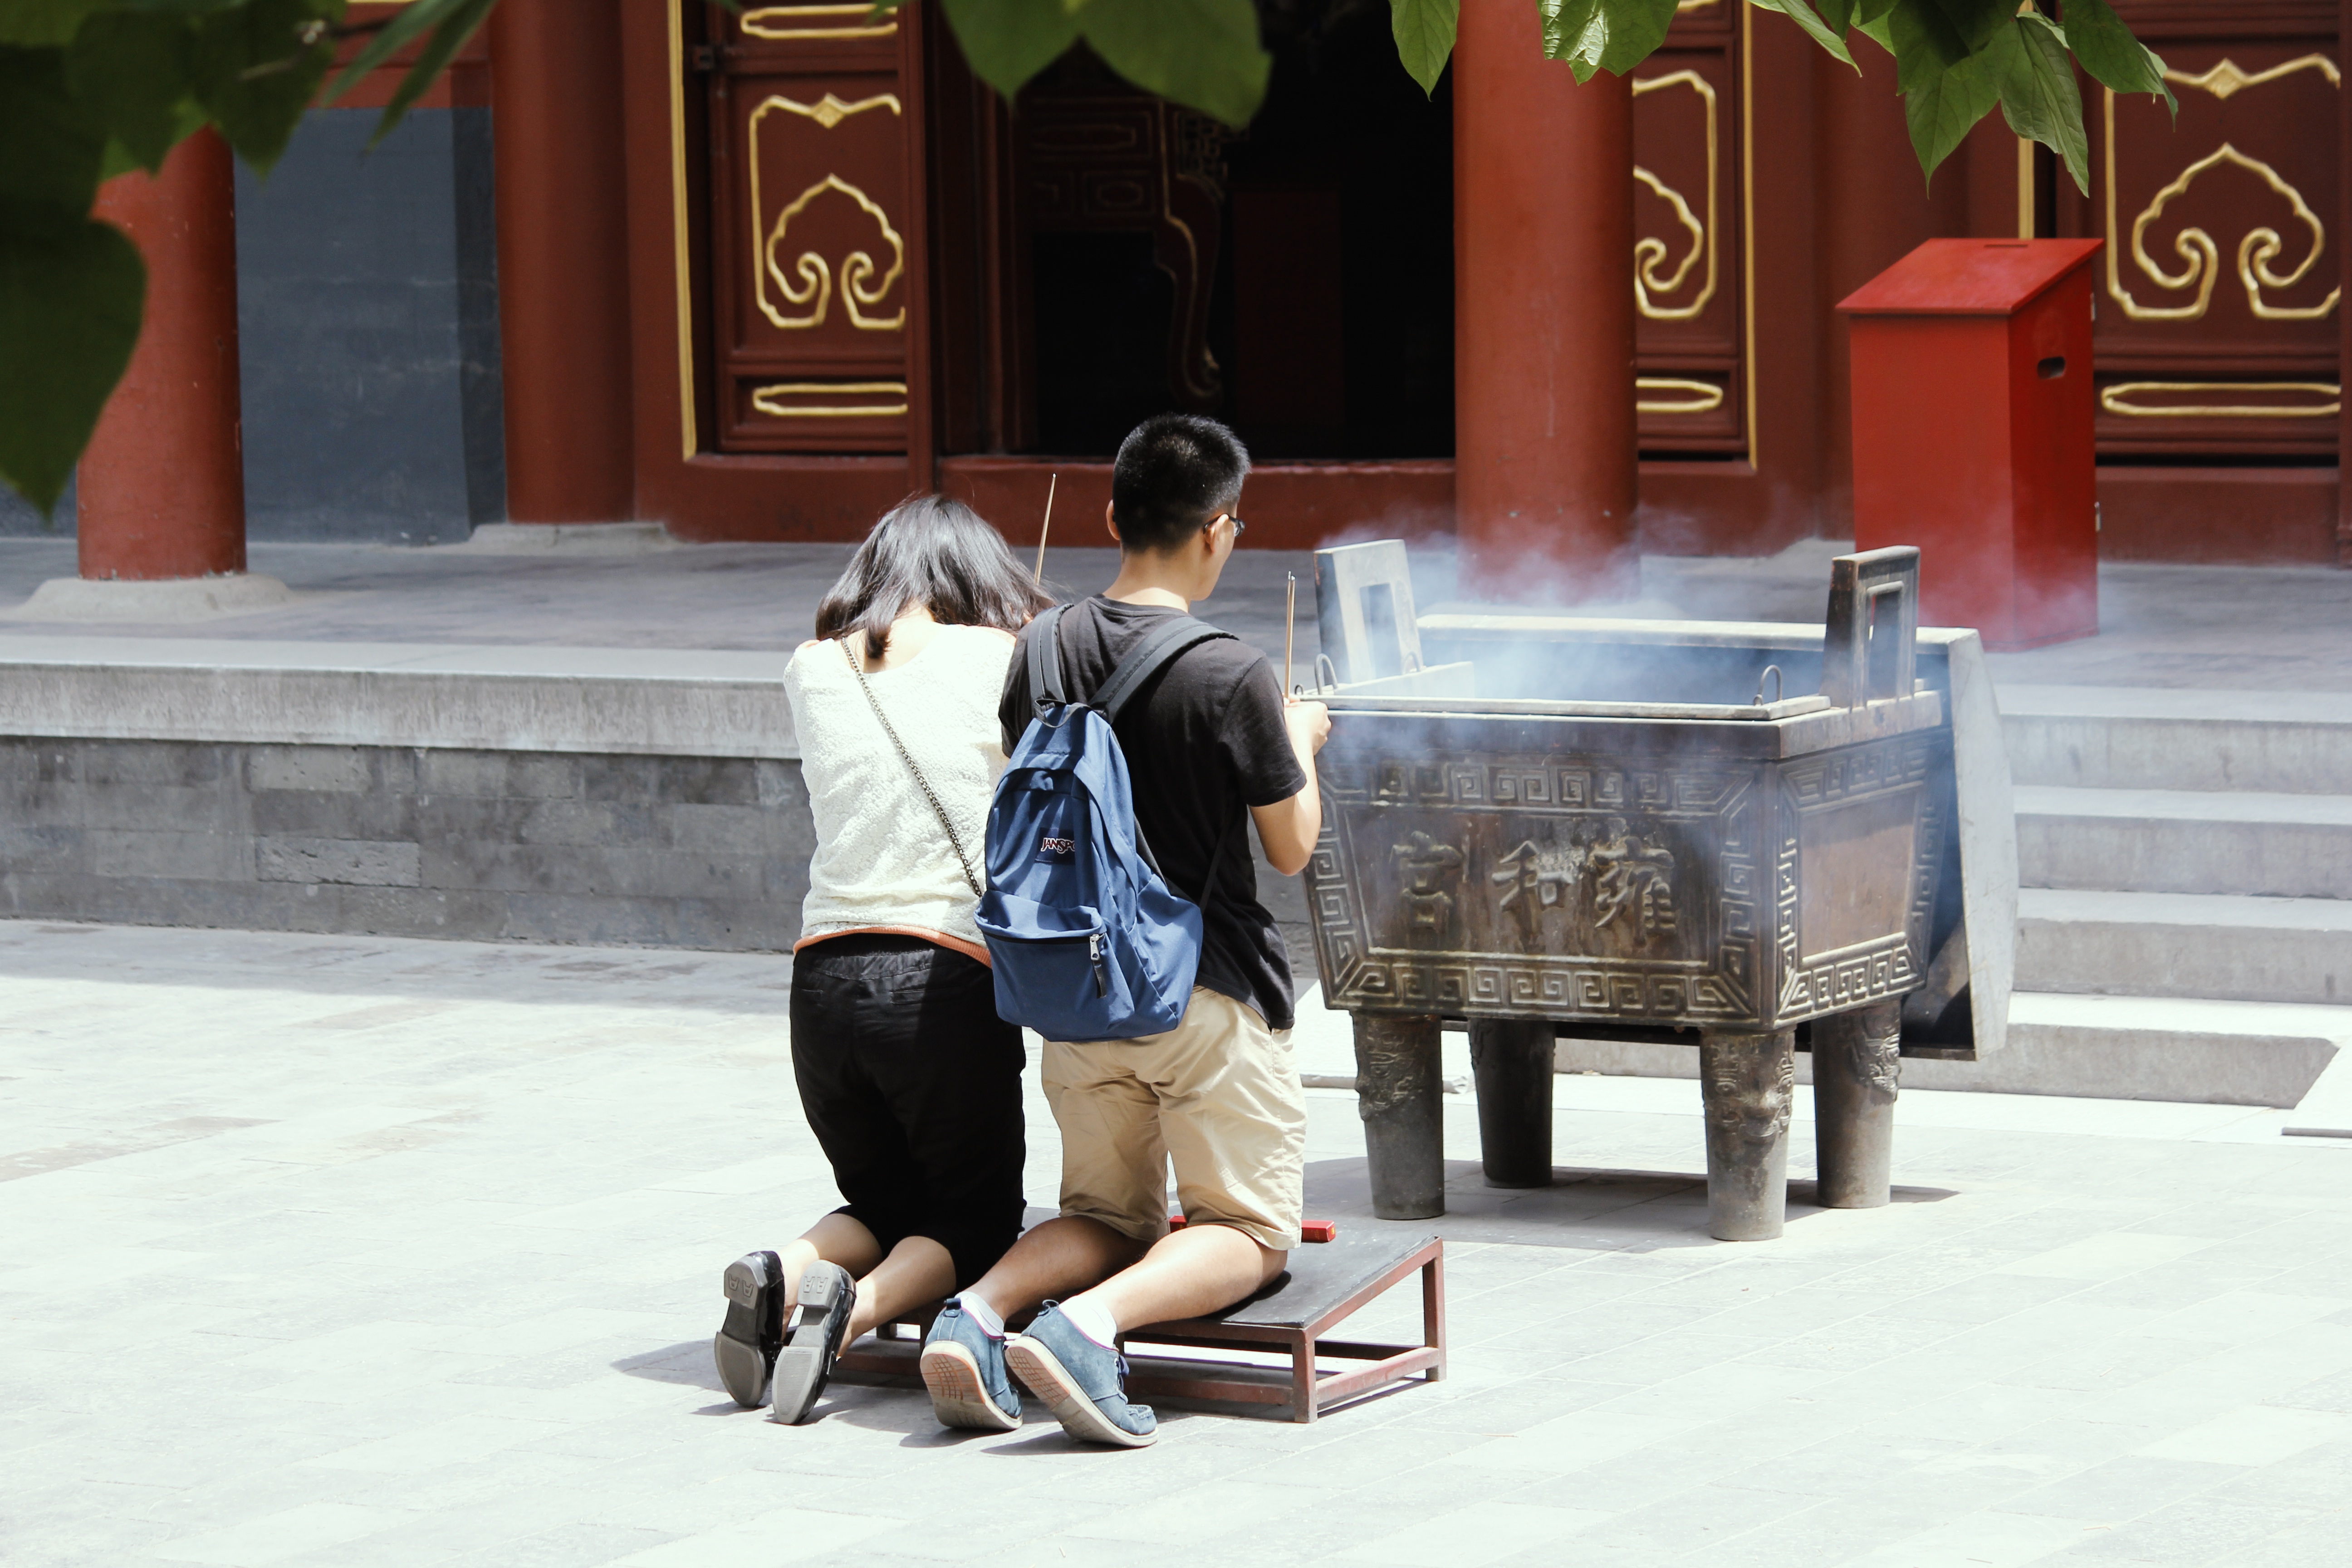
interaction